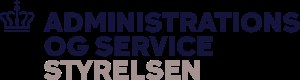
Administrations- og Servicestyrelsen
Officielt logo for Administrations- og Servicestyrelsen
Administrations- og Servicestyrelsen er en dansk styrelse, der er en del af Skatteforvaltningen under Skatteministeriet. Administrations- og Servicestyrelsens kerneopgave er at sikre, at Skatteministeriets koncern er understøttet af en effektiv og professionel service og administration inden for blandt andet HR, indkøb og bogføring.